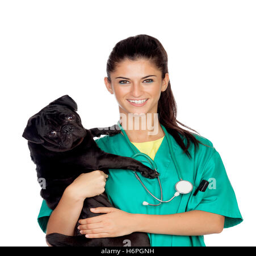
vet with a pug dog isolated on white background